Mary-Claire Carter

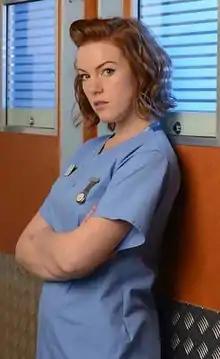
Niamh McGrady as Mary-Claire Carter

Mary-Claire Carter is a fictional character from the BBC medical drama "Holby City", played by actress Niamh McGrady. She first appeared in the eleventh series episode "Spin", broadcast on 22 September 2009. The character was introduced by Tony McHale. Between her arrival and January 2013, Mary Claire appeared on a recurring basis, sometimes with months between appearances, as an agency nurse on Keller and AAU wards. McGrady was promoted to a regular cast member in early 2013 by newly appointed executive producer, Oliver Kent - alongside the introductions of three characters. Her first appearance, as a regular cast member, aired on 23 April when Mary-Claire received a staff nurse job on the AAU ward. She is characterised as a blunt and easily distracted character, yet a brilliant nurse. Her strong point is not diplomacy, but scratch beneath the surface and you'll find a heart of gold. McGrady has described her as "cheeky, flirtatious, and trouble."